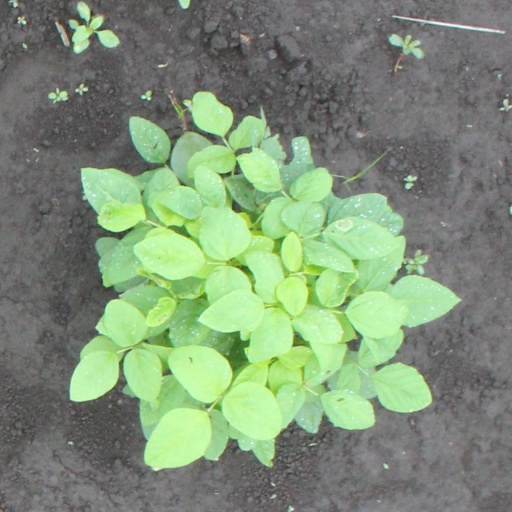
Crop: soybean